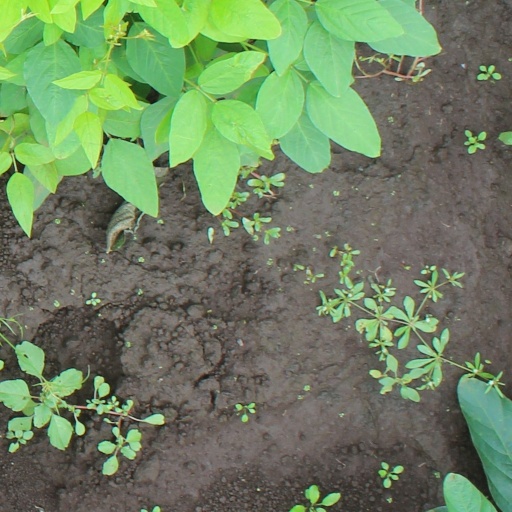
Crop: soybean